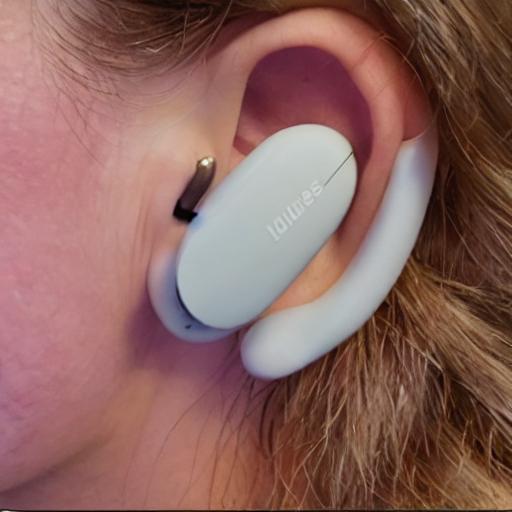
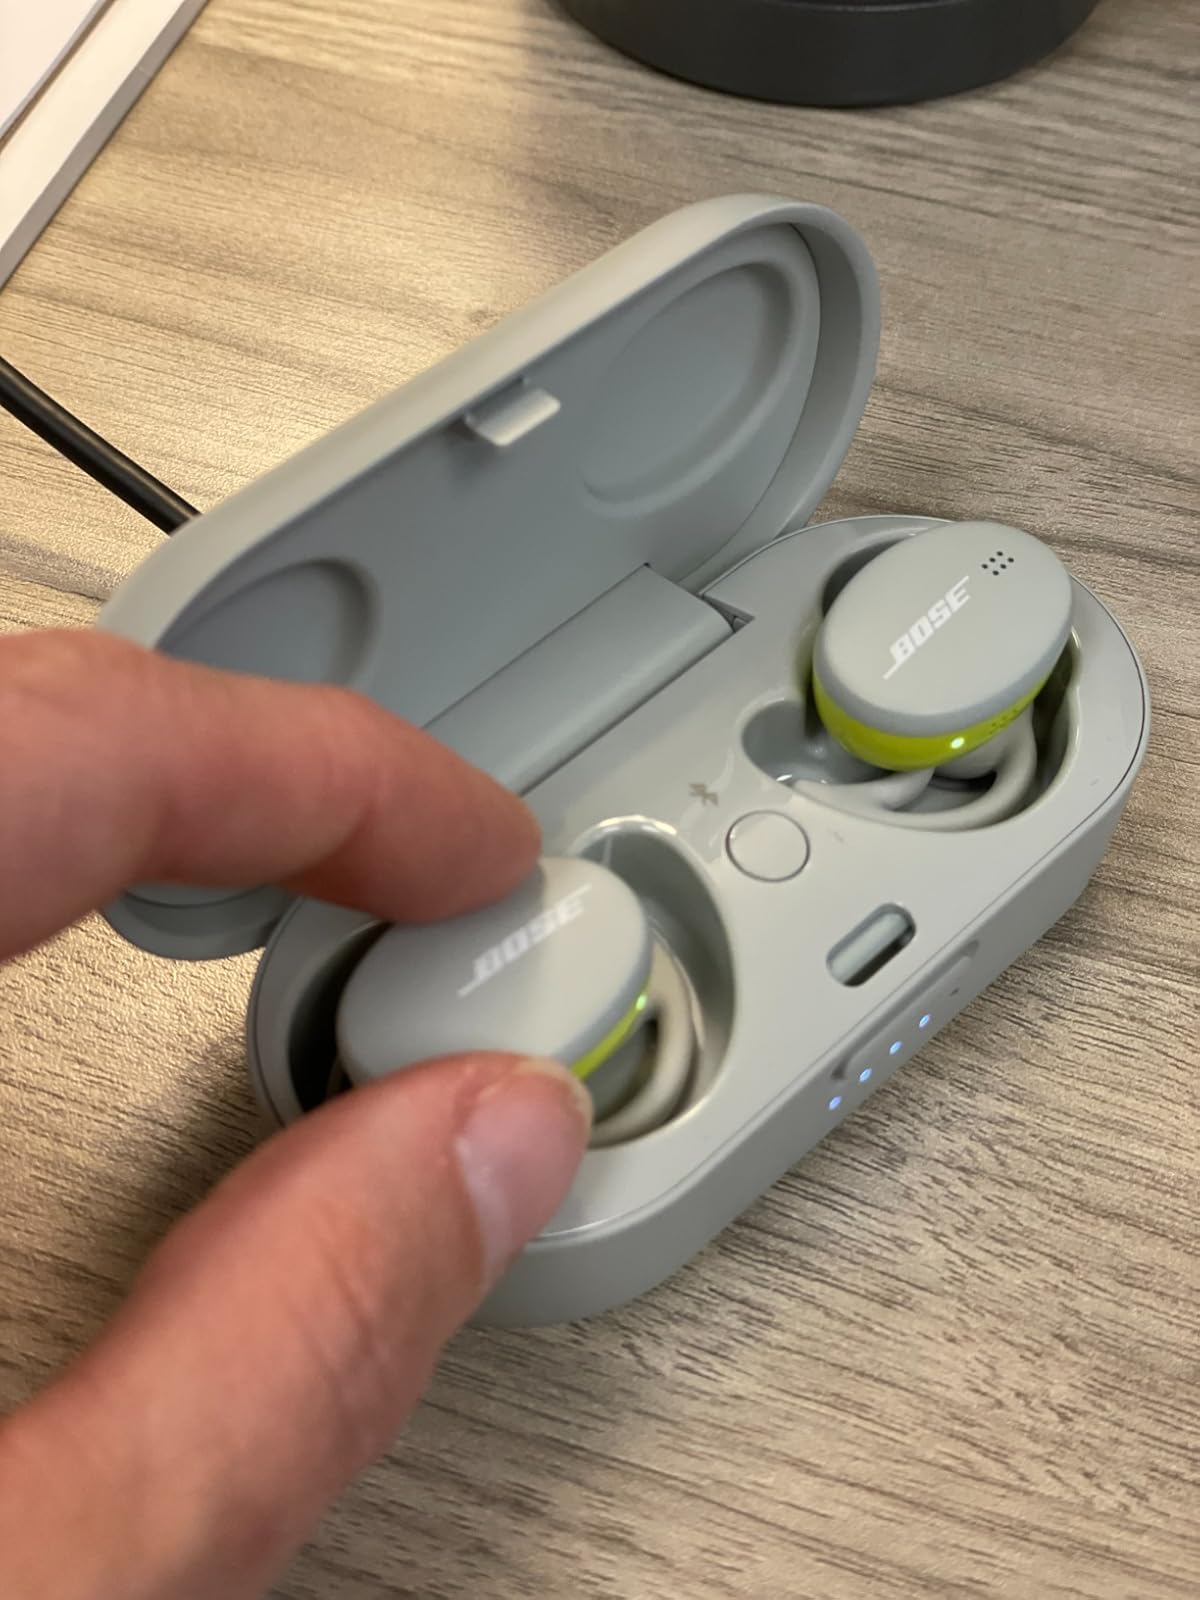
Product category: earbuds
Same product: no